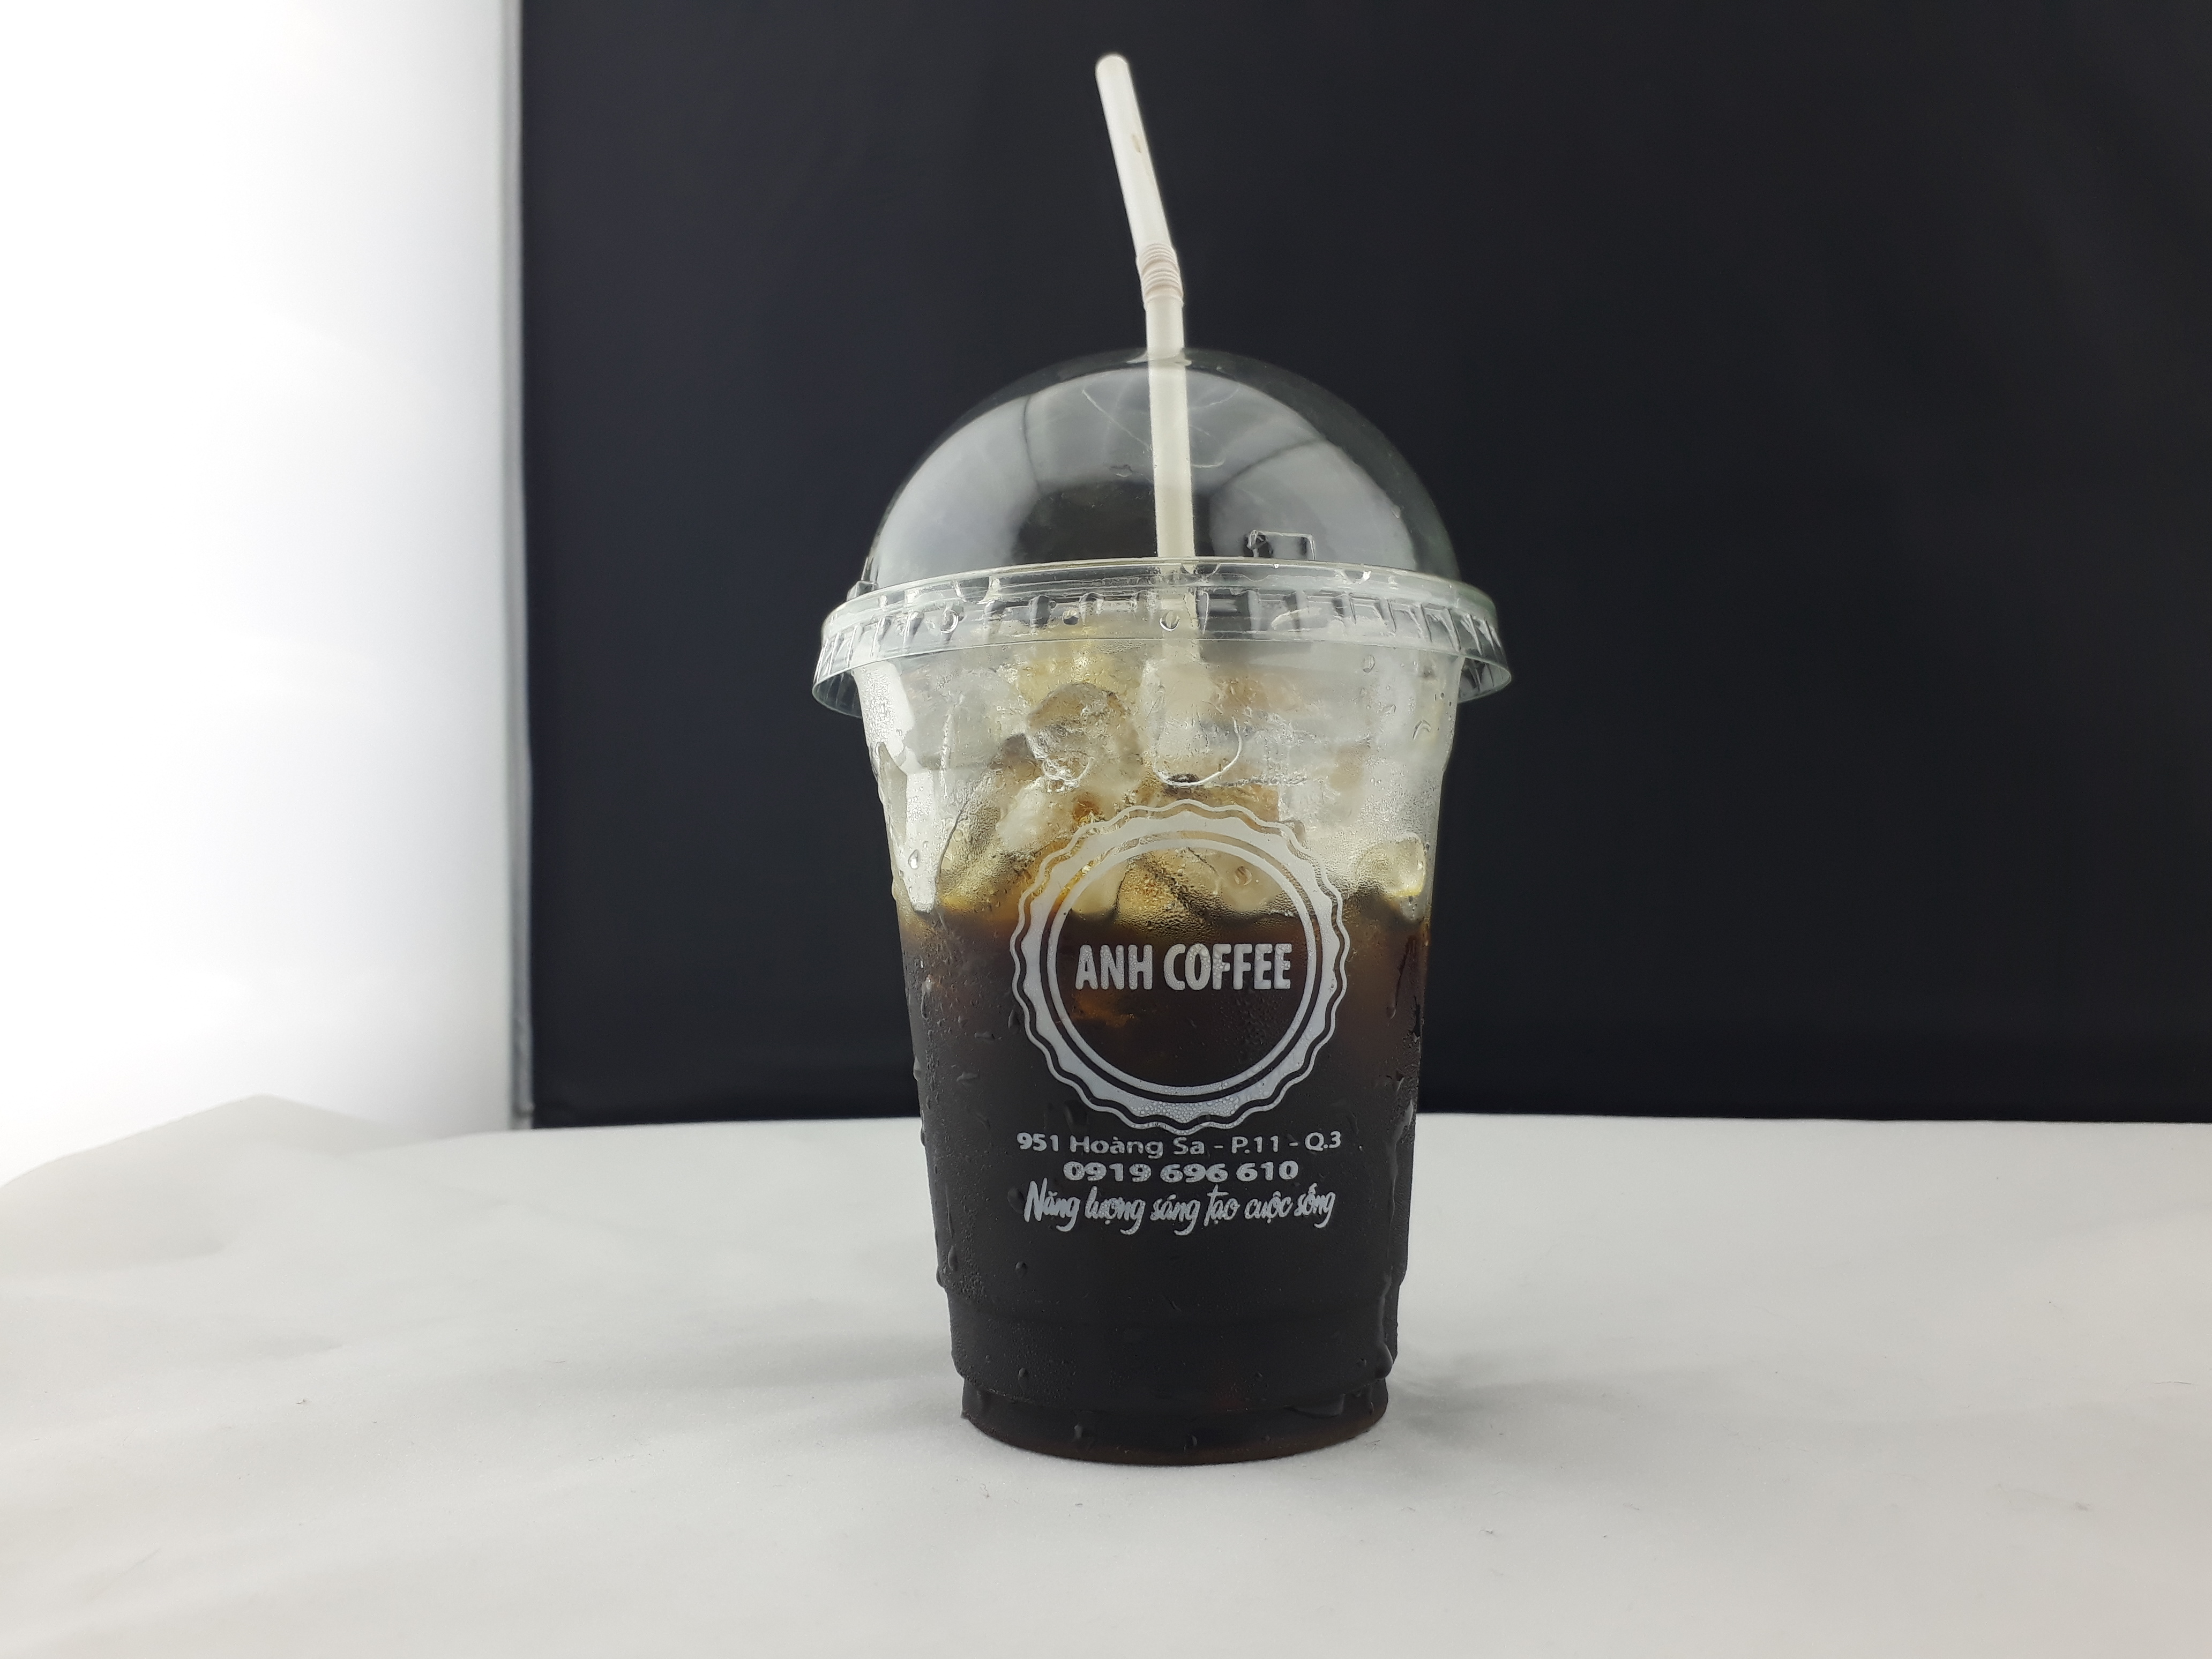
coffee, drink, food, frapp coffee, iced coffee, vanilla, milkshake